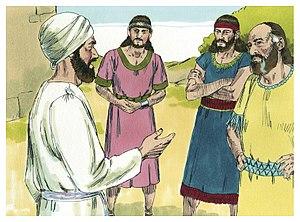
Illustration biblique du livre de la Josué chapitre 22 עברית: 22 האיור המקראי של change me! פרק हिन्दी: {{{hi}}} अध्याय change me! की पुस्तक की बाइबिल चित्रण Bahasa Indonesia: Ilustrasi Alkitab dari Kitab Yosua pasal 22 Italiano: Illustrazione biblica del libro della change me! Capitolo 22 日本語: change me!22章の本の聖書の実例 Jawa: Ilustrasi Alkitab saking Kitab Yosua pasal 22 한국어: change me! 22 장 장부의 성경 그림 Bahasa Melayu: Ilustrasi Alkitab dari Kitab Yosua pasal 22